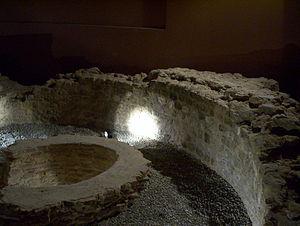
les vestiges d'un bain de Vindunum, datant du premier siècle après JC.
Vindunum est le nom latin de l'actuelle ville du Mans, capitale de la tribu des Aulerques Cénomans et plus tard de tous les Aulerques. L'espace urbain de cette cité semble avoir été sédentarisé dès le troisième millénaire avant notre ère. La fondation de la ville remonte au-delà de -50. Ses habitants y sont nommés par César dans sa Guerre des Gaules. La ville devient romaine en -56 et va prendre le nom de la tribu des Cénomans dont elle était la civitas, d'où Celmans au VIIᵉ siècle. La fin chronologique de la ville antique ne se situe que pendant le VIᵉ siècle, la christianisation relativement tardive par l'évêque Julien, ne s'effectuant qu'aux alentours de 453 à 461, après l'enserrement de la cité entre les murailles. On estime la fin définitive des derniers rites païens dans la cité gallo-romaine avec la prise du Mans par Clovis en 510. Désormais, ce sera l'avènement au fil des siècles de la cité médiévale du Vieux-Mans.